Vahram Sargsyan

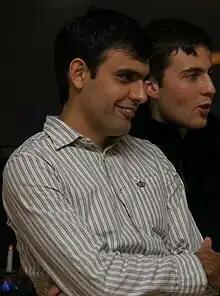
Vahram Sargsyan

Vahram Sargsyan is an Armenian Canadian composer, choral conductor and experimental vocalist currently living in Montreal, Quebec, Canada.